Dempo SC

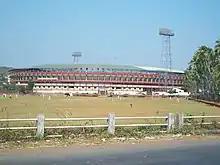
The exterior of the stadium

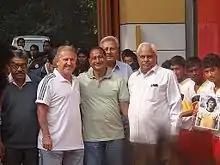
Armando Colaco (center) with Brazilian football legend Zico (left). Colaco guided Dempo to win five national league titles.

Dempo SC initially used the Fatorda Stadium in Margao for home matches in the domestic and regional leagues.